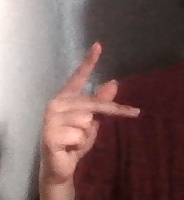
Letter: dha